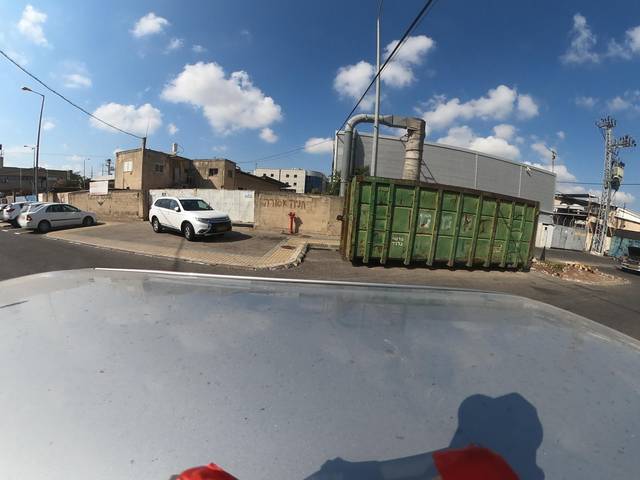
Region: Israel
Coordinates: 32.787, 35.032